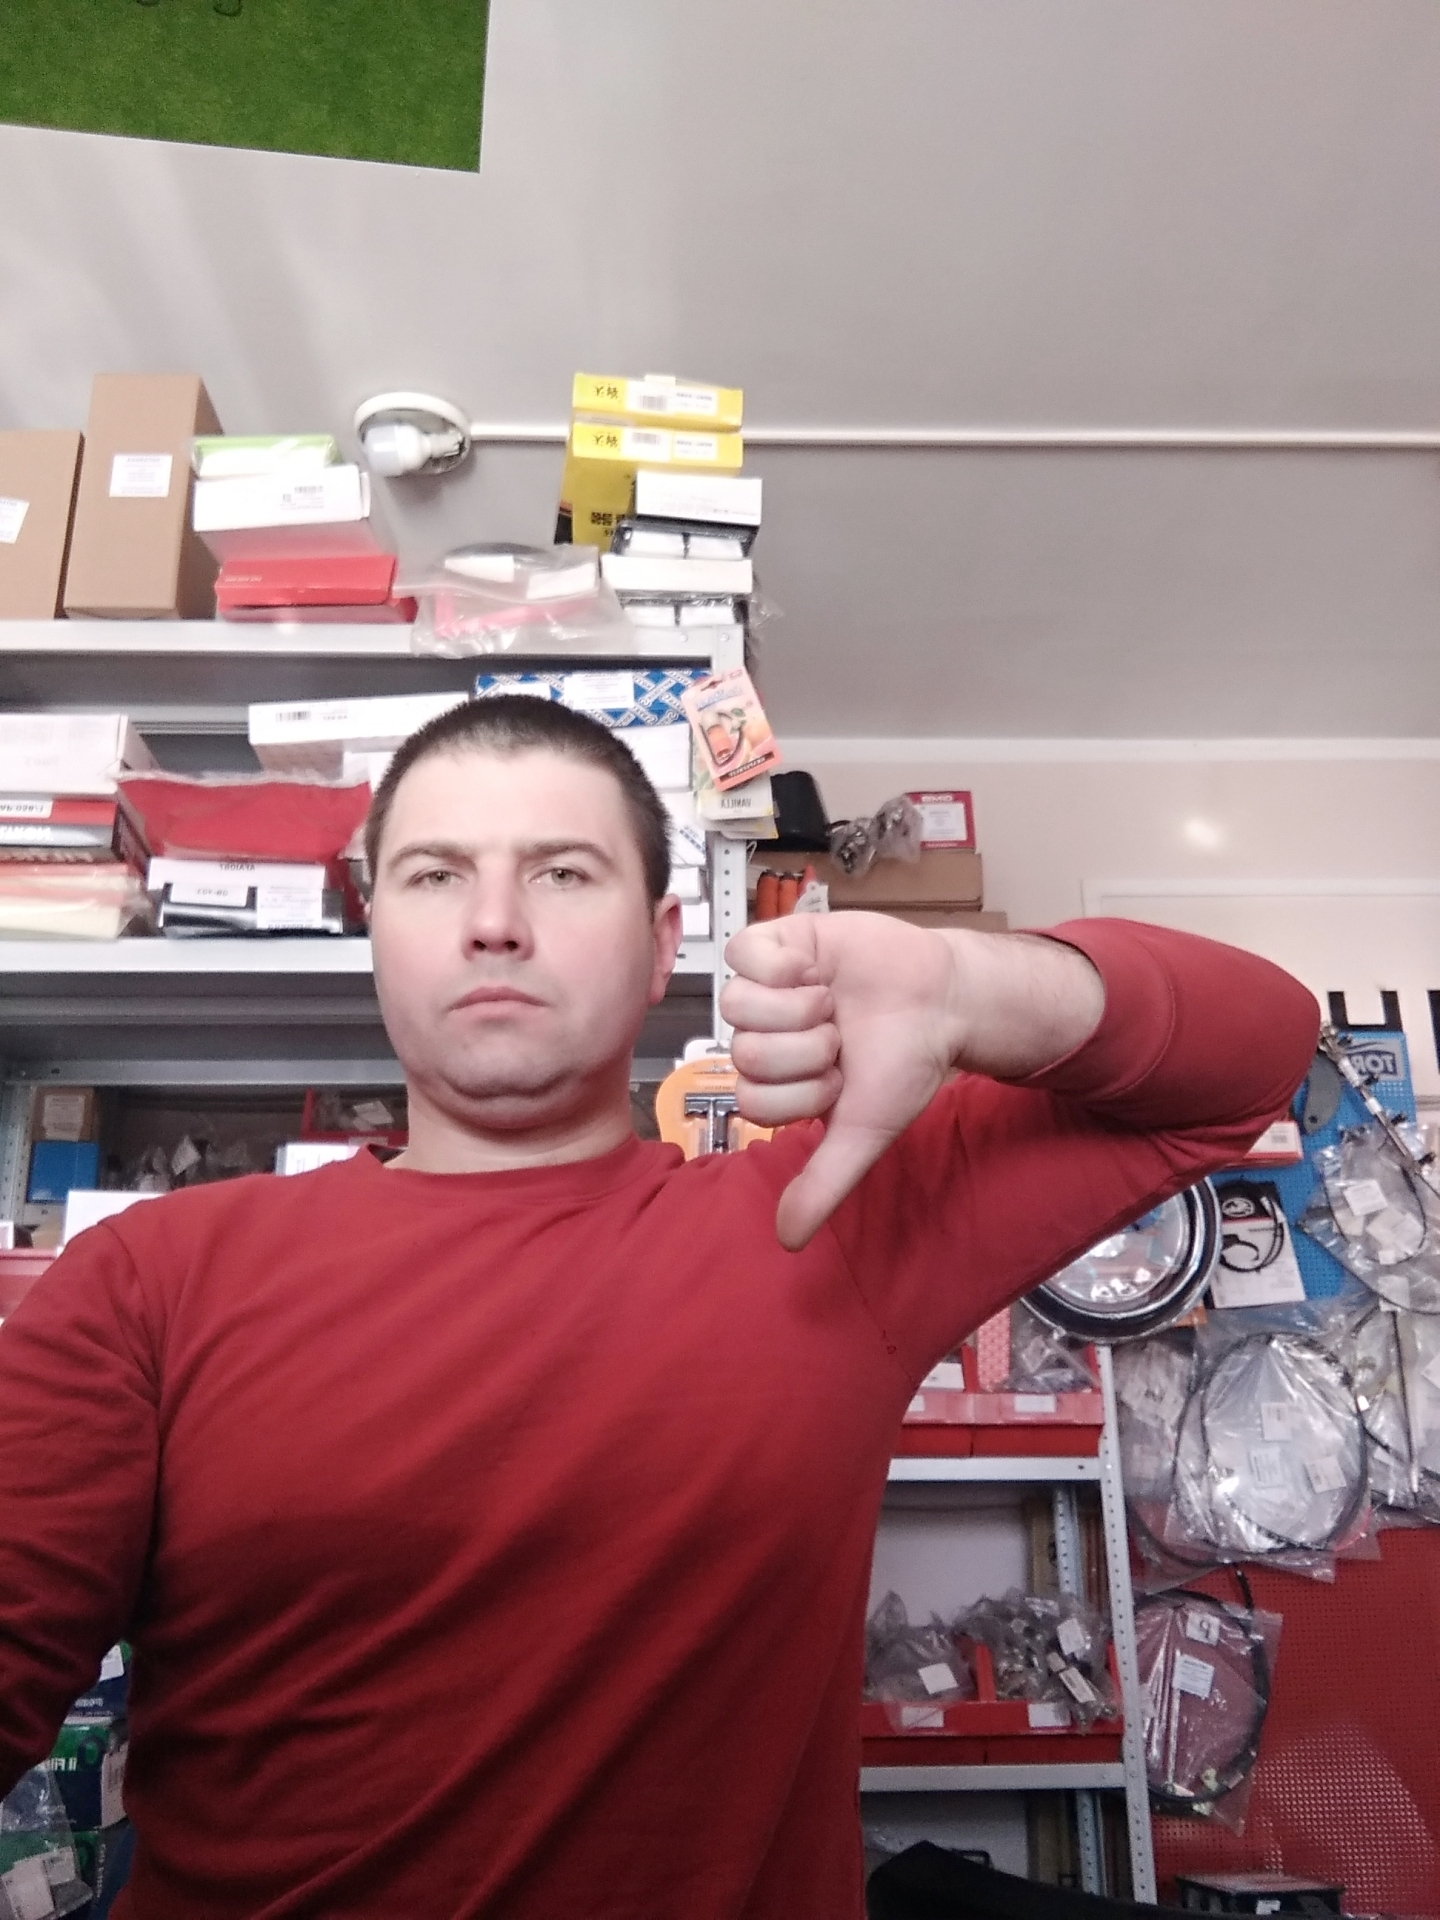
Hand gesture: dislike